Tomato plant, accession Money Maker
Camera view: horizontal (90 deg, fisheye); turntable rotation: 180 degrees
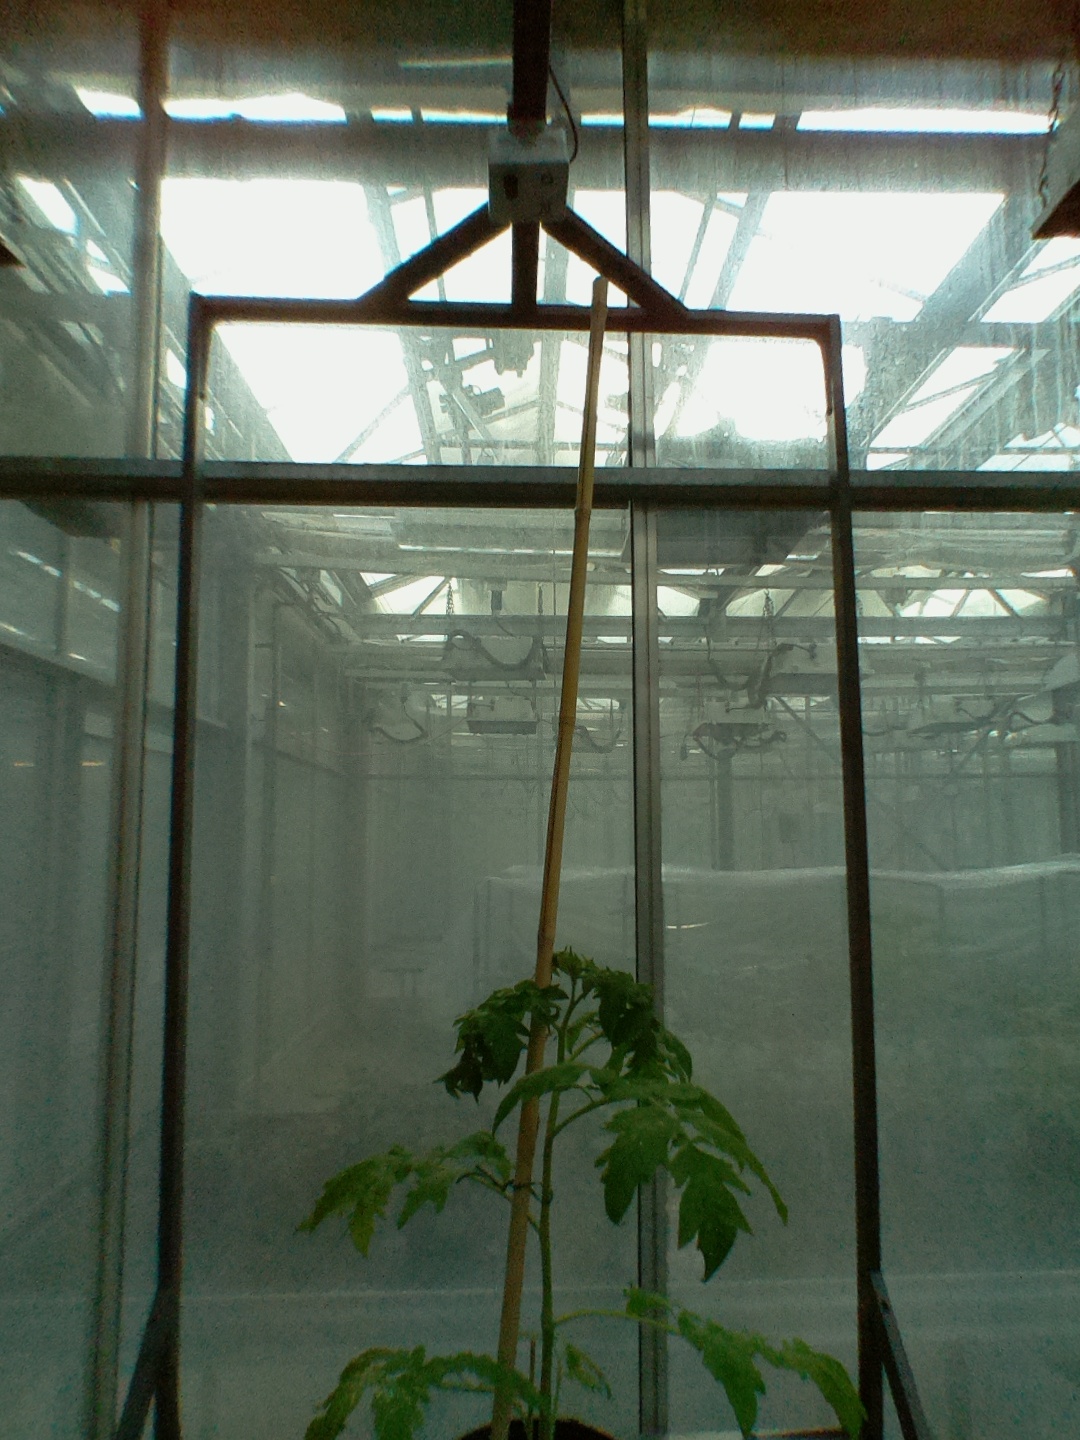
BBCH growth stage 14: 8 of true leaves visible